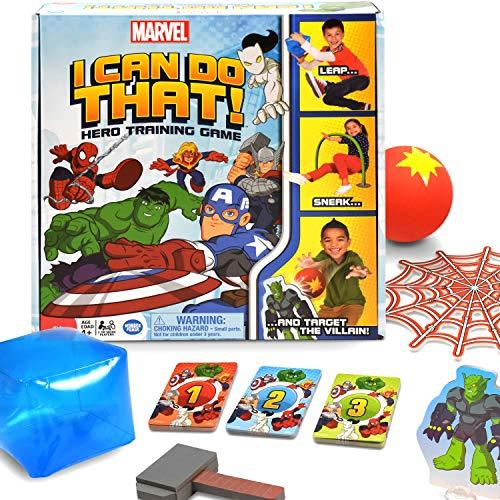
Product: Marvel I Can Do That! Game
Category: Toys & Games | Games & Accessories | Board Games
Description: What you get - Marvel I can do that Comes with 45 activity cards, 1 foam portal, 1 cosmic cube, 1 green Goblin, 1 Spider-Man's web, 1 Captain America's shield, 1 Thor's hammer, 1 Captain Marvel energy ball, and instructions.
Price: $14.99
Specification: ProductDimensions:2.5x10.5x10.5inches|ItemWeight:12.8ounces|ShippingWeight:15.2ounces(Viewshippingratesandpolicies)|DomesticShipping:ItemcanbeshippedwithinU.S.|InternationalShipping:ThisitemcanbeshippedtoselectcountriesoutsideoftheU.S.LearnMore|ASIN:B01DDUHO7A|Itemmodelnumber:60.001.459|Manufacturerrecommendedage:36months-15years